Nitrososphaera

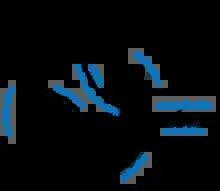
Microbial nitrogen cycle. Process by which ammonia is processed through microbial organisms for lipid and protein production.

The discovery of "Nitrososphaera" capable of ammonia oxidation indicated that both archaea and bacteria were capable of ammonia oxidation. Ammonia-oxidizing archaea have been comparable to ammonia-oxidizing bacteria. It was not until recent discovery and analysis, scientists believed that only ammonia-oxidizing bacteria were capable of oxidizing ammonia within the soils. However, ammonia-oxidizing archaea and ammonia-oxidizing bacteria work together in the nitrogen cycle. Ammonia-oxidizing archaea, including "Nitrososphaera," are abundant in warm and humid soils, along with ammonia-oxidizing bacteria. Both microbes play a significant role in the nitrification of soils.